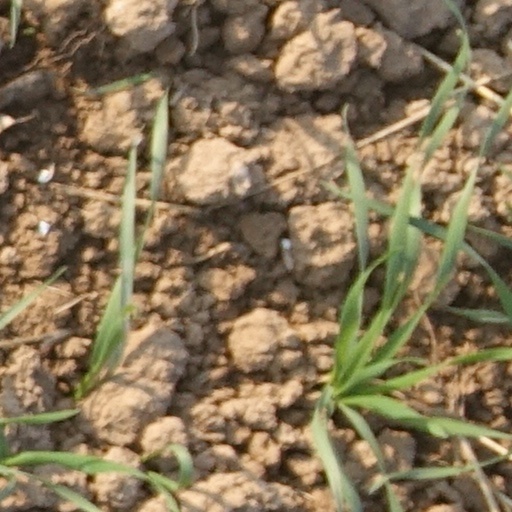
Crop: wheat